House of Wax (2005 film)

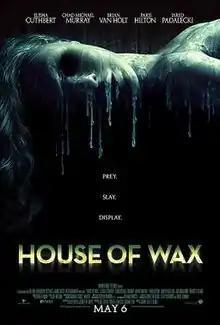
Theatrical release poster

House of Wax is a 2005 slasher film directed by Jaume Collet-Serra, in his feature directorial debut, and written by Chad Hayes and Carey W. Hayes. The film stars Elisha Cuthbert, Chad Michael Murray, Brian Van Holt in a dual role, Paris Hilton, Jared Padalecki, Jon Abrahams, and Robert Ri'chard. It is a remake of the 1953 film of the same name, itself a remake of the 1933 film "Mystery of the Wax Museum", based on the story "The Wax Works" by Charles S. Belden. The soundtrack features music by bands including Deftones, My Chemical Romance, and Interpol.